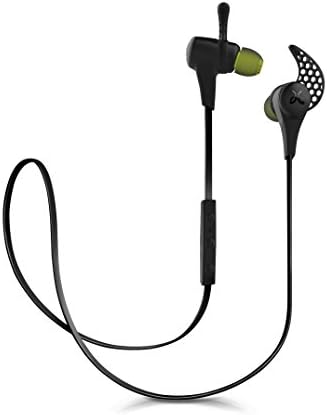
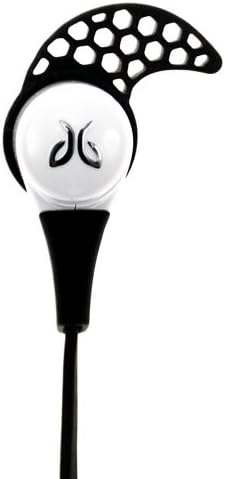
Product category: headphones
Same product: no